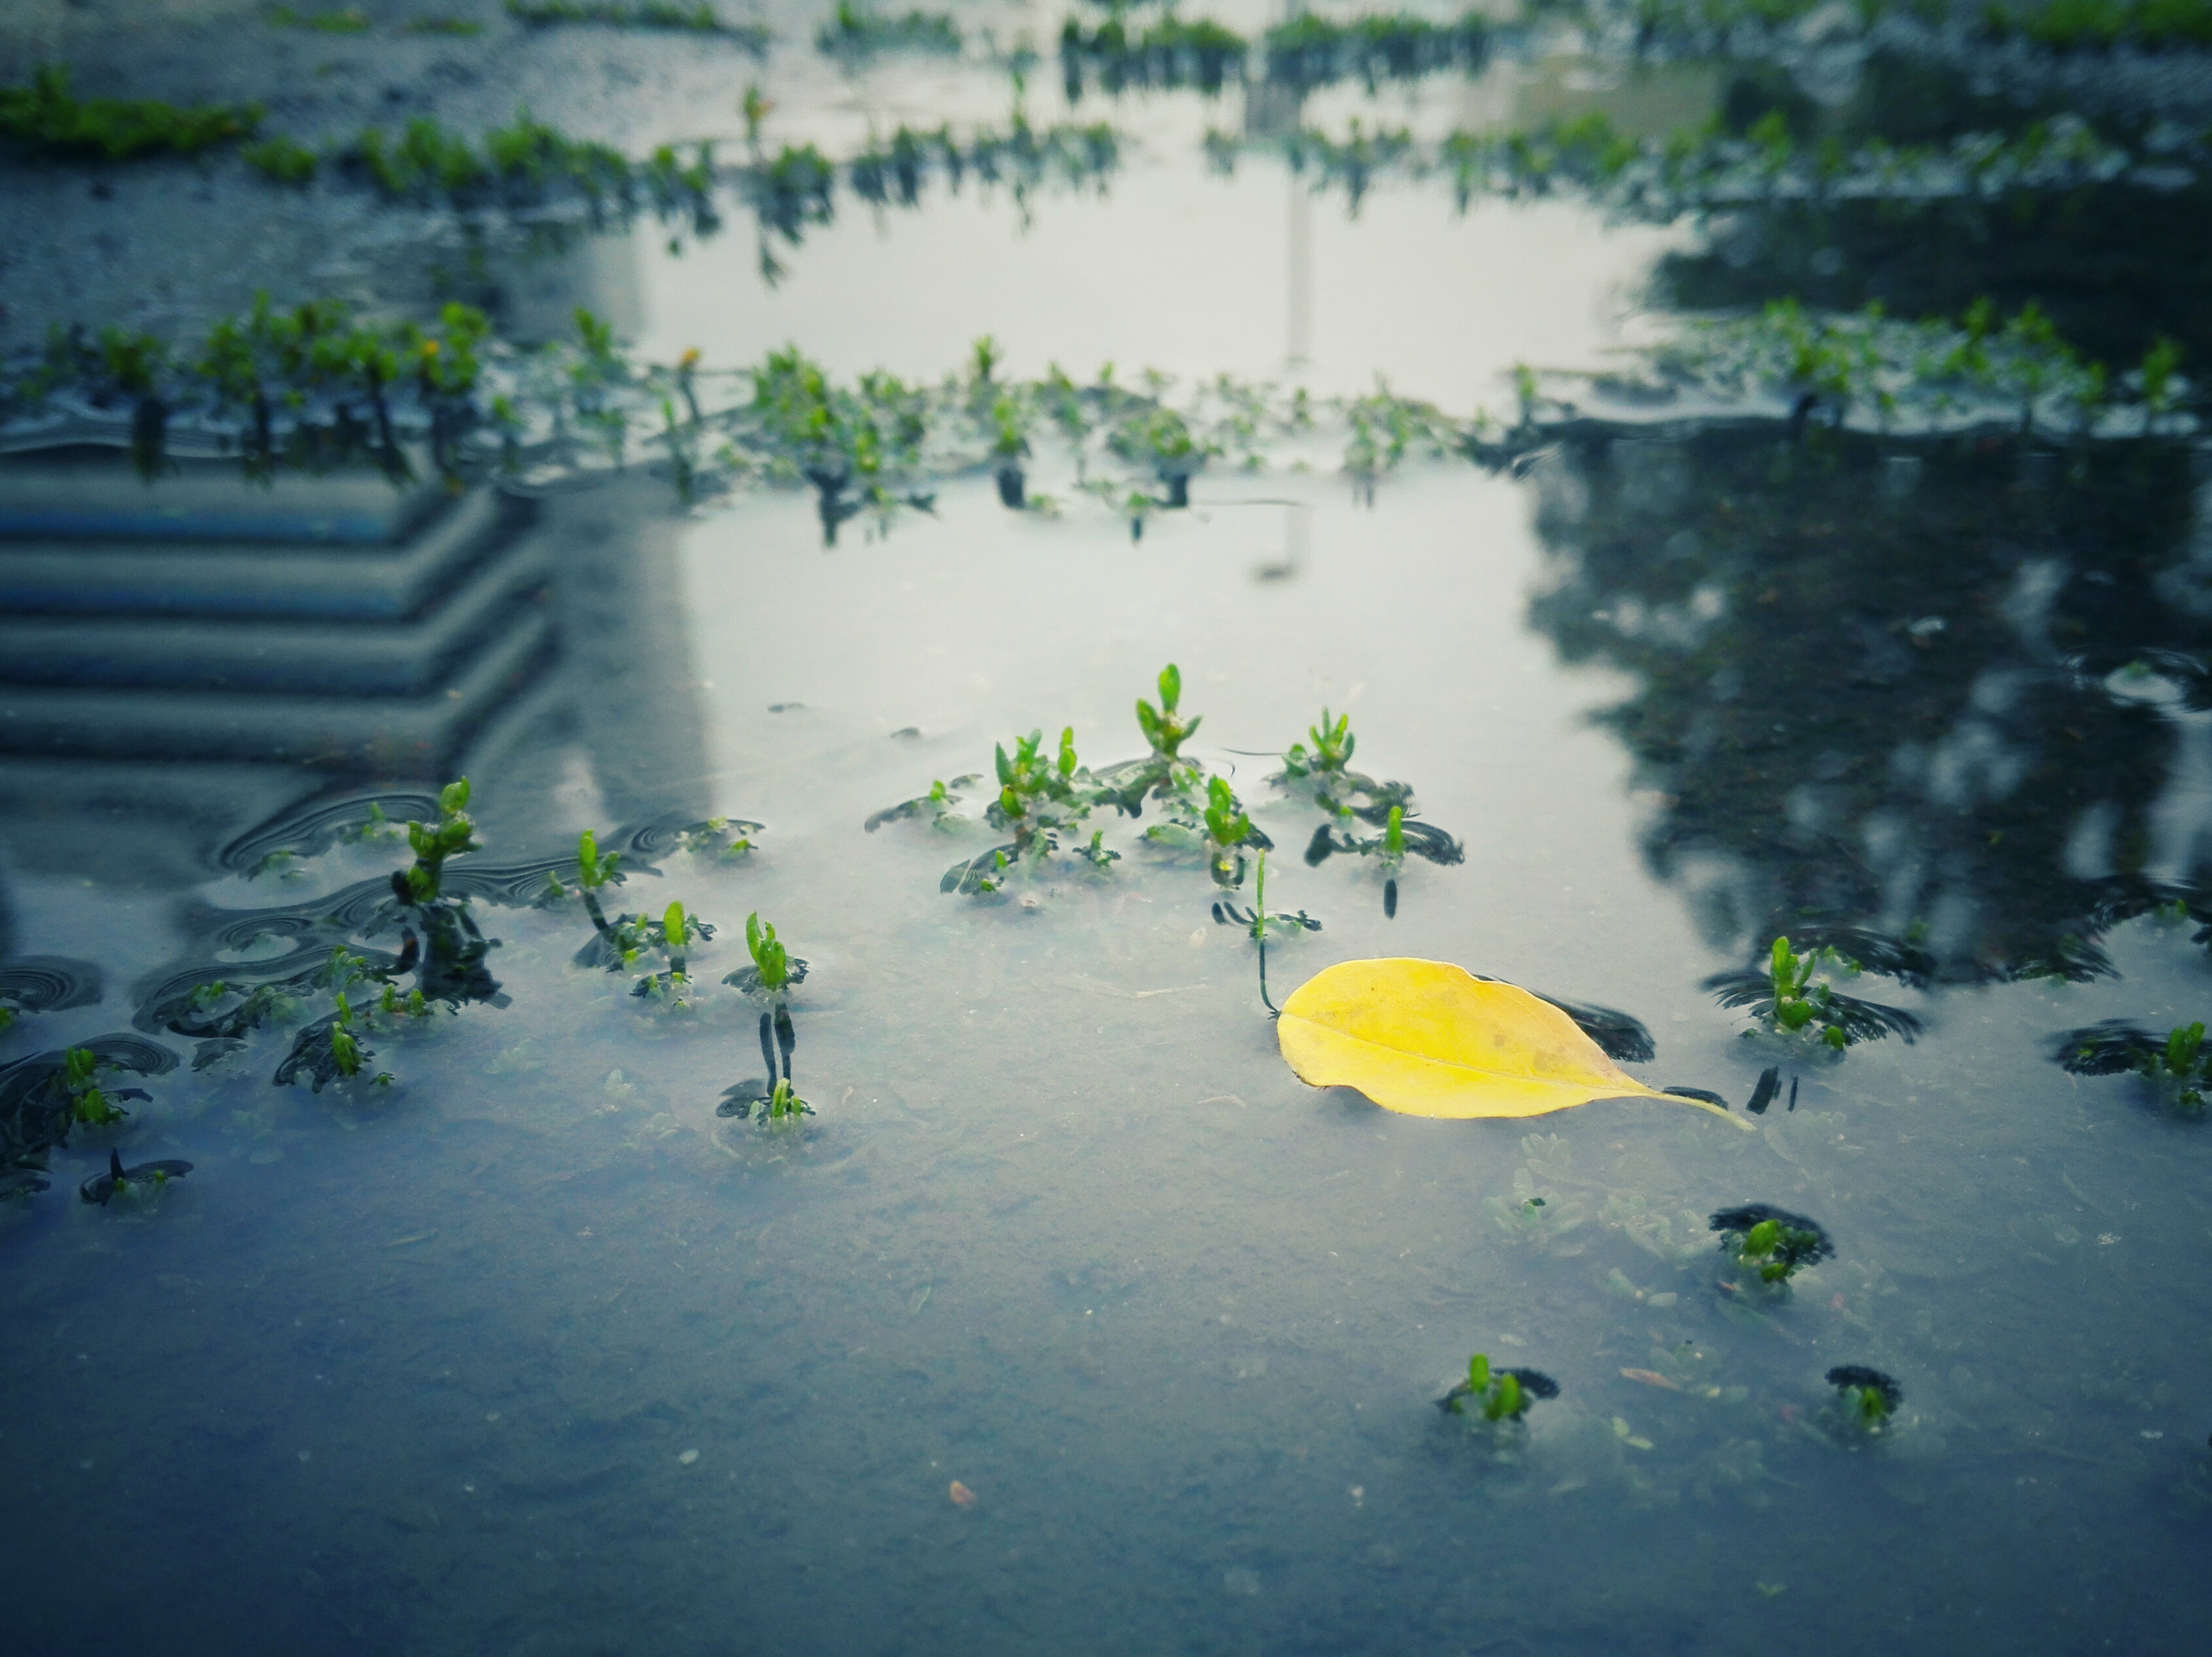
smartphone, tree, water, nature, plant, sunlight, morning, leaf, flower, pond, green, reflection, botany, flora, snapseed, apeach, anjapietsch, huaweip7l17, atmospheric phenomenon